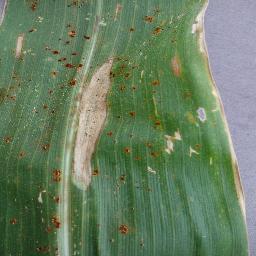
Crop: corn
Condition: (maize)_northern_blight